Eclabium

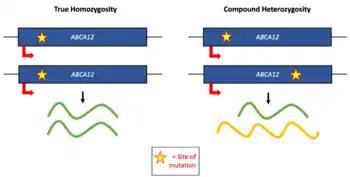
True homozygous versus compound heterozygous for the ABCA 12 gene.

Eclabium is very clearly visible and a medical professional can identify it easily. In some cases it can be diagnosed beforehand. For example, when there has been a surgery by the lip or gums, abnormal healing can be very likely. When the tissue does not heal properly it can result in the outward turning of the lip.